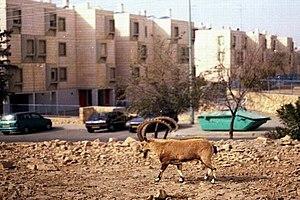
Mitzpe Ramon est une localité d'Israël située dans le désert du Neguev central, à environ 85 km au sud de Beer-Sheva. Elle a le statut de conseil local.